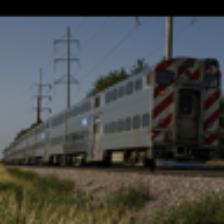
Label: NonHuman